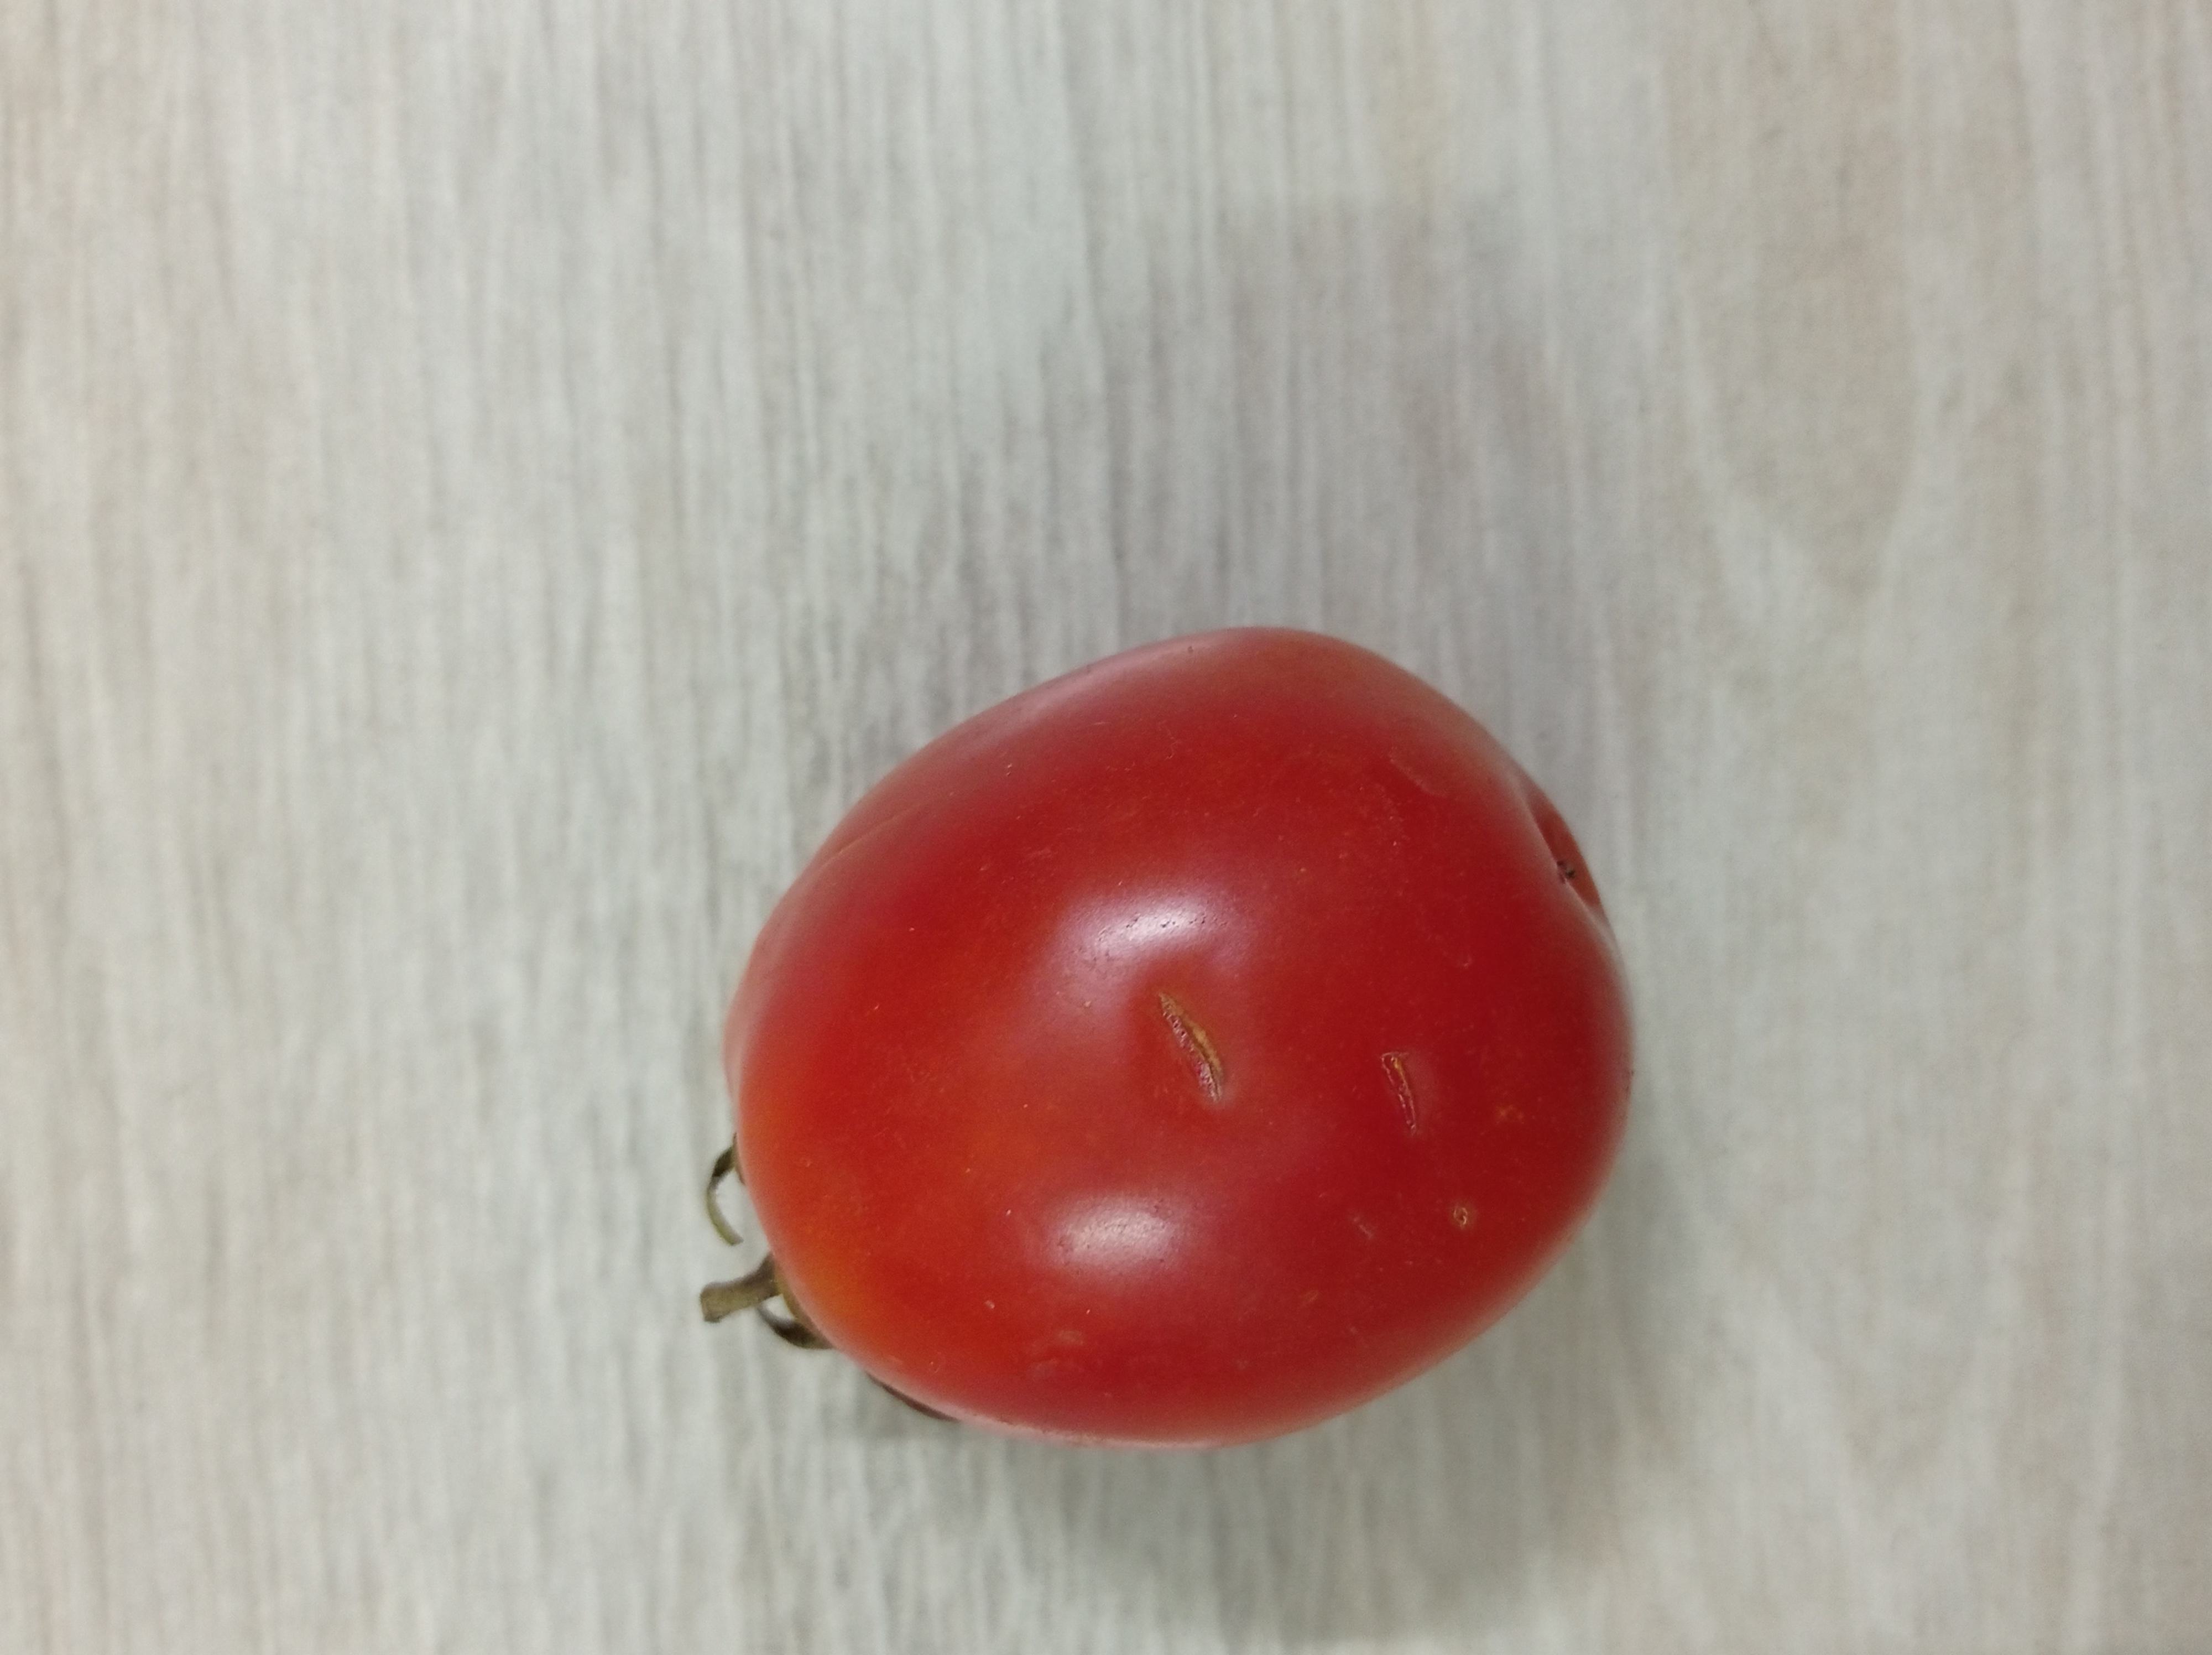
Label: Fresh